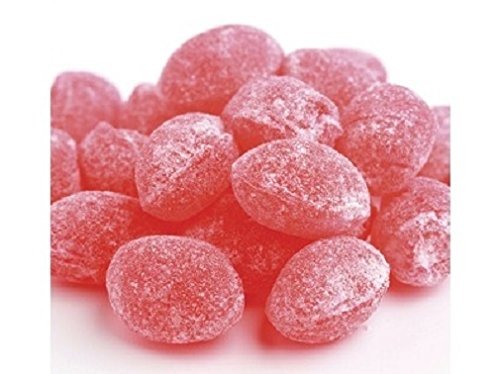
Item Name: Sanded Clove Drops Old Fashioned Hard Candy 1 pounds Claey's Candies
Bullet Point 1: Flavor: Clove flavored hard candy drops
Bullet Point 2: Package: 1 pound bag of sanded clove drops
Bullet Point 3: Occasion: Perfect for birthdays and New Year's celebrations
Bullet Point 4: Brand: Claey's Candies makes these classic hard candies
Bullet Point 5: Specialty: Hard candy drops with a warm, sweet clove flavor
Product Description: Sanded Clove Drops. A delicious Clove flavored old fashioned sugar-sanded hard candy. This listing is for a bulk 1 pound bag of Claey's sanded clove drops.
Value: 16.0
Unit: Fl Oz

Price: 20.78